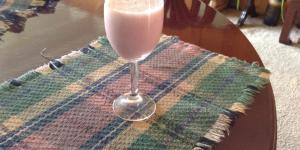
batido de helado y frutillas